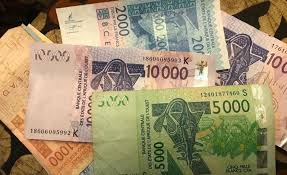
Waaw nataal bii nag moom xaalis la. Am na junni, am na yaari junni, am yeenti téeméer, am ñaat téeméer.